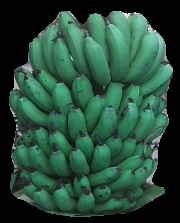
Variety: pachbale
Grade: grade2